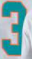
Number: 3